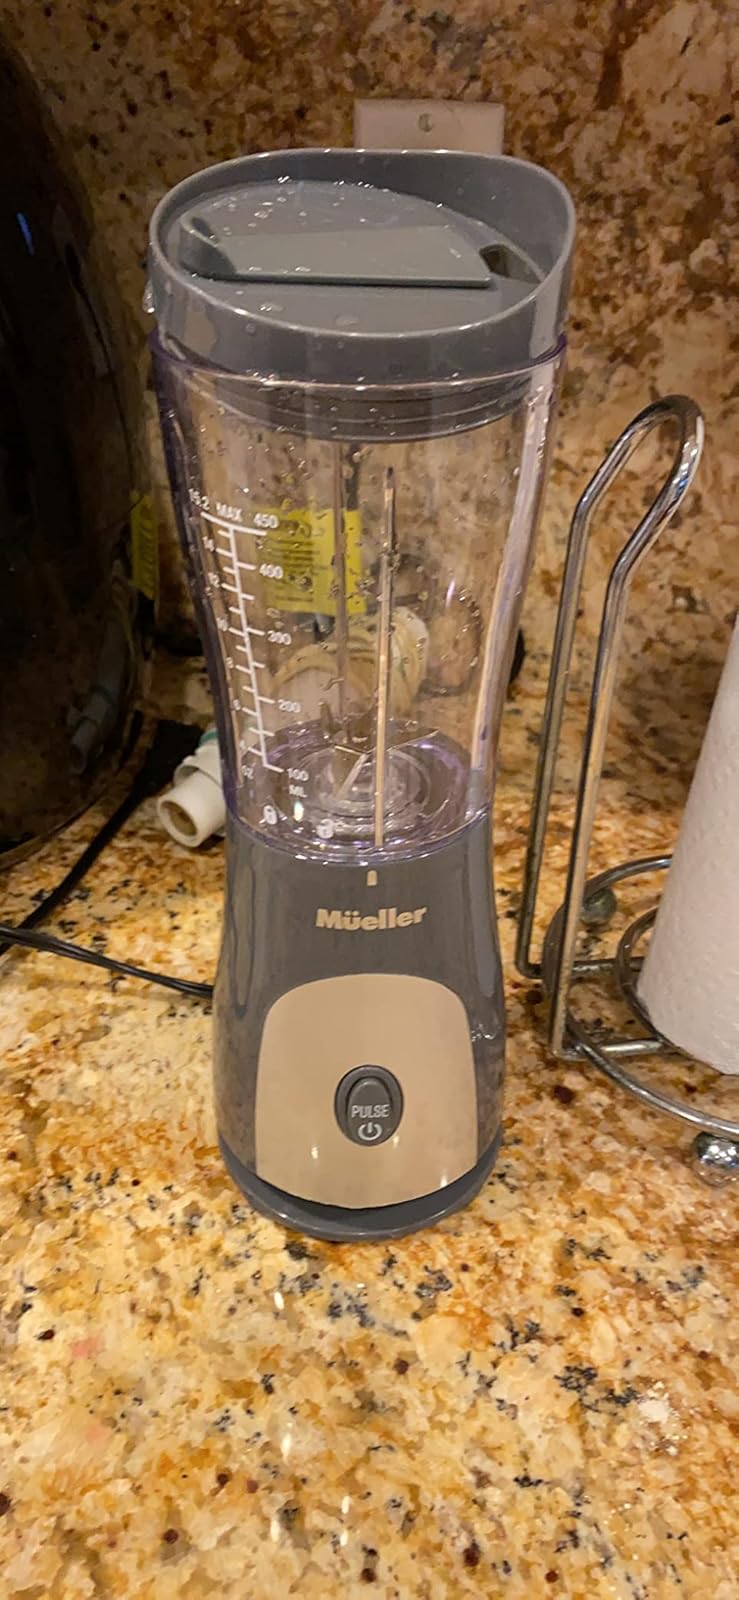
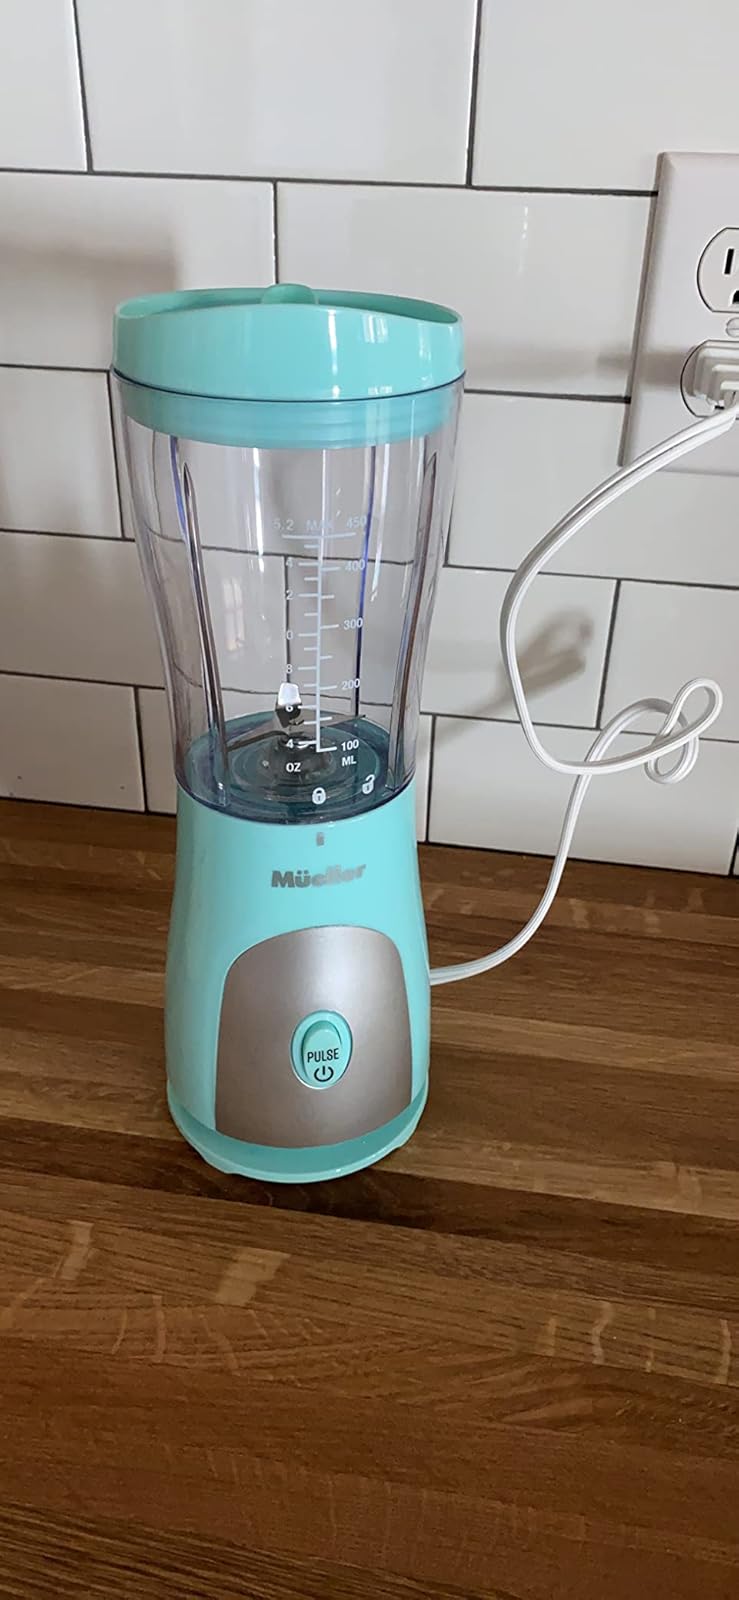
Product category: items_blender
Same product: no